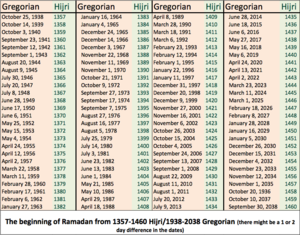
Ramadan, parfois orthographié ramadhan ou ramaḍān, est le neuvième mois du calendrier hégirien.